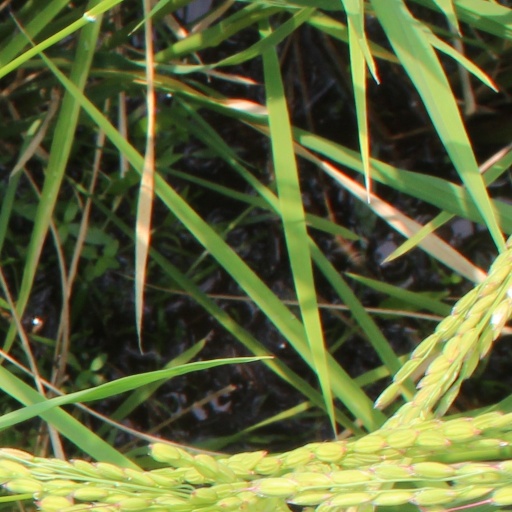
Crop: rice